Aunt Priscilla

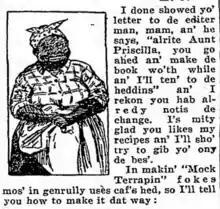
Image of Aunt Priscilla with some text from the column in 1921.

Aunt Priscilla was a pseudonym for the columnist Eleanor Purcell of "The Baltimore Sun". Purcell used the image of the Mammy archetype to create a cooking column called "Aunt Priscilla's Recipes" which was purported to be written by an African American woman. The daily column was written in an exaggerated dialect.